French Renaissance

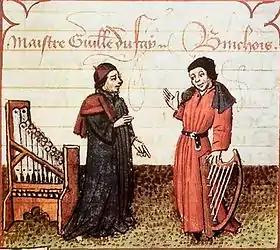
Guillaume Du Fay (left) and Gilles Binchois

Burgundy, the mostly French-speaking area unified with the Kingdom of France in 1477. Many of the most famous musicians in Europe either came from Burgundy, or went to study with composers there; in addition there was considerable interchange between the Burgundian court musical establishment and French courts and ecclesiastical organizations in the late 15th century. The Burgundian style gave birth to the Franco-Flemish style of polyphony which dominated European music in the late 15th and early 16th centuries. However, by the end of the 15th century, a French national character was becoming distinct in music of the French royal and aristocratic courts, as well as the major centers of church music. For the most part French composers of the time shunned the sombre colors of the Franco-Flemish style and strove for clarity of line and structure, and, in secular music such as the chanson, lightness, singability, and popularity. Guillaume Du Fay and Gilles Binchois are two notable examples from the Burgundian school during the early Renaissance period.